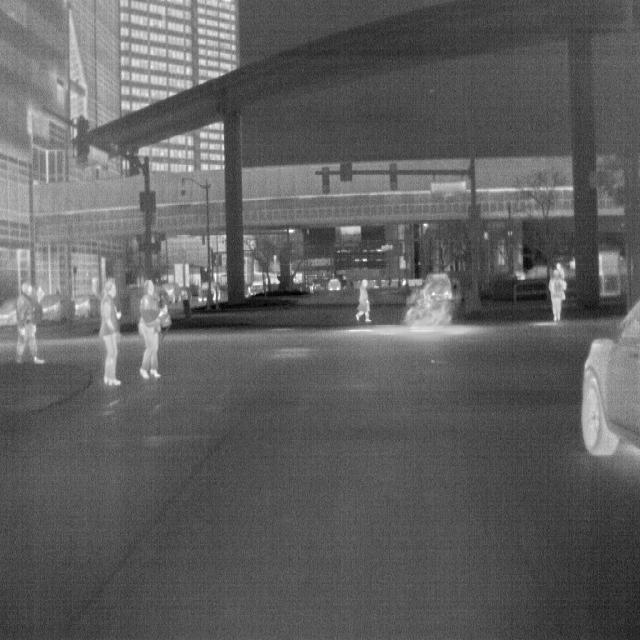
Detected objects:
label: person
label: person
label: person
label: person
label: person
label: person